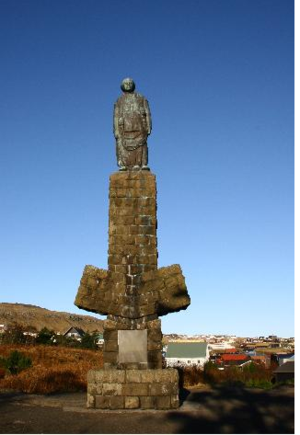
L’occupation britannique des îles Féroé durant la Seconde Guerre mondiale, également connue sous le nom d'« opération Valentine », a été mise en œuvre immédiatement après l'invasion allemande du Danemark et de la Norvège.